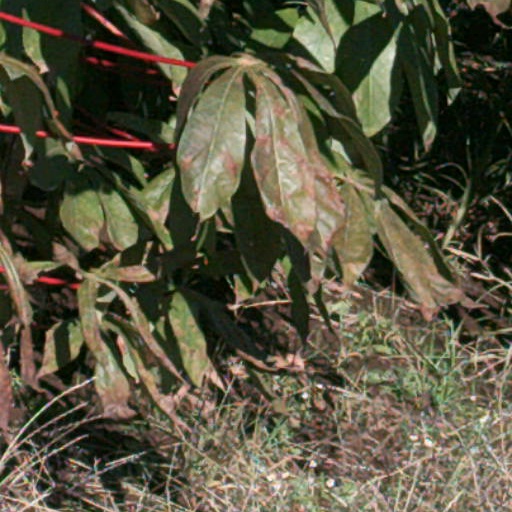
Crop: cassava